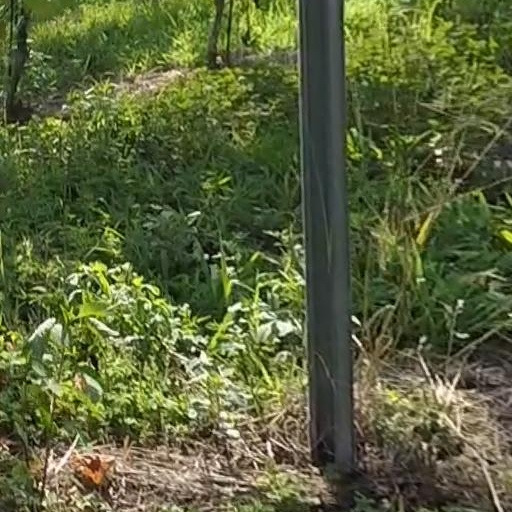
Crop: grape